The Seagull

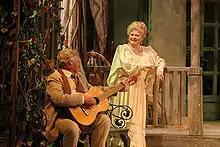
Maly Theatre production in 2008

The Seagull is a play by Russian dramatist Anton Chekhov, written in 1895 and first produced in 1896. "The Seagull" is generally considered to be the first of his four major plays. It dramatizes the romantic and artistic conflicts between four characters: the famous middlebrow story writer Boris Trigorin, the ingenue Nina, the fading actress Irina Arkadina, and her son the symbolist playwright Konstantin Treplev.